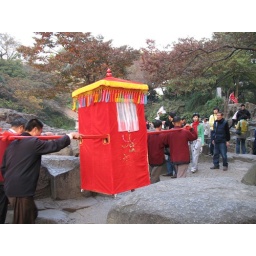
Someone being carried in a sedan chair at Tiger Hill, Shanghai